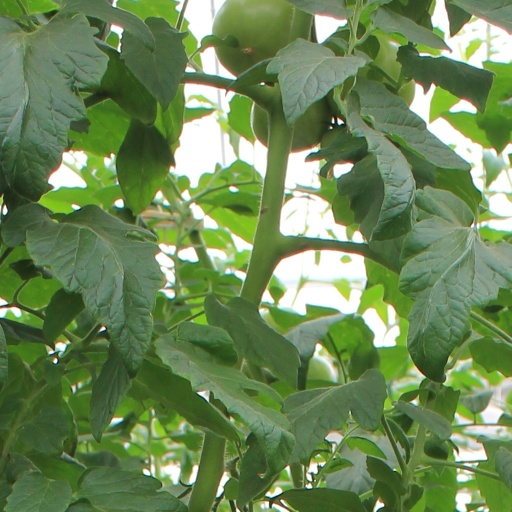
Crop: tomato